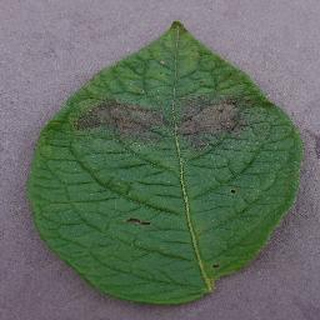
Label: potato_late_blight